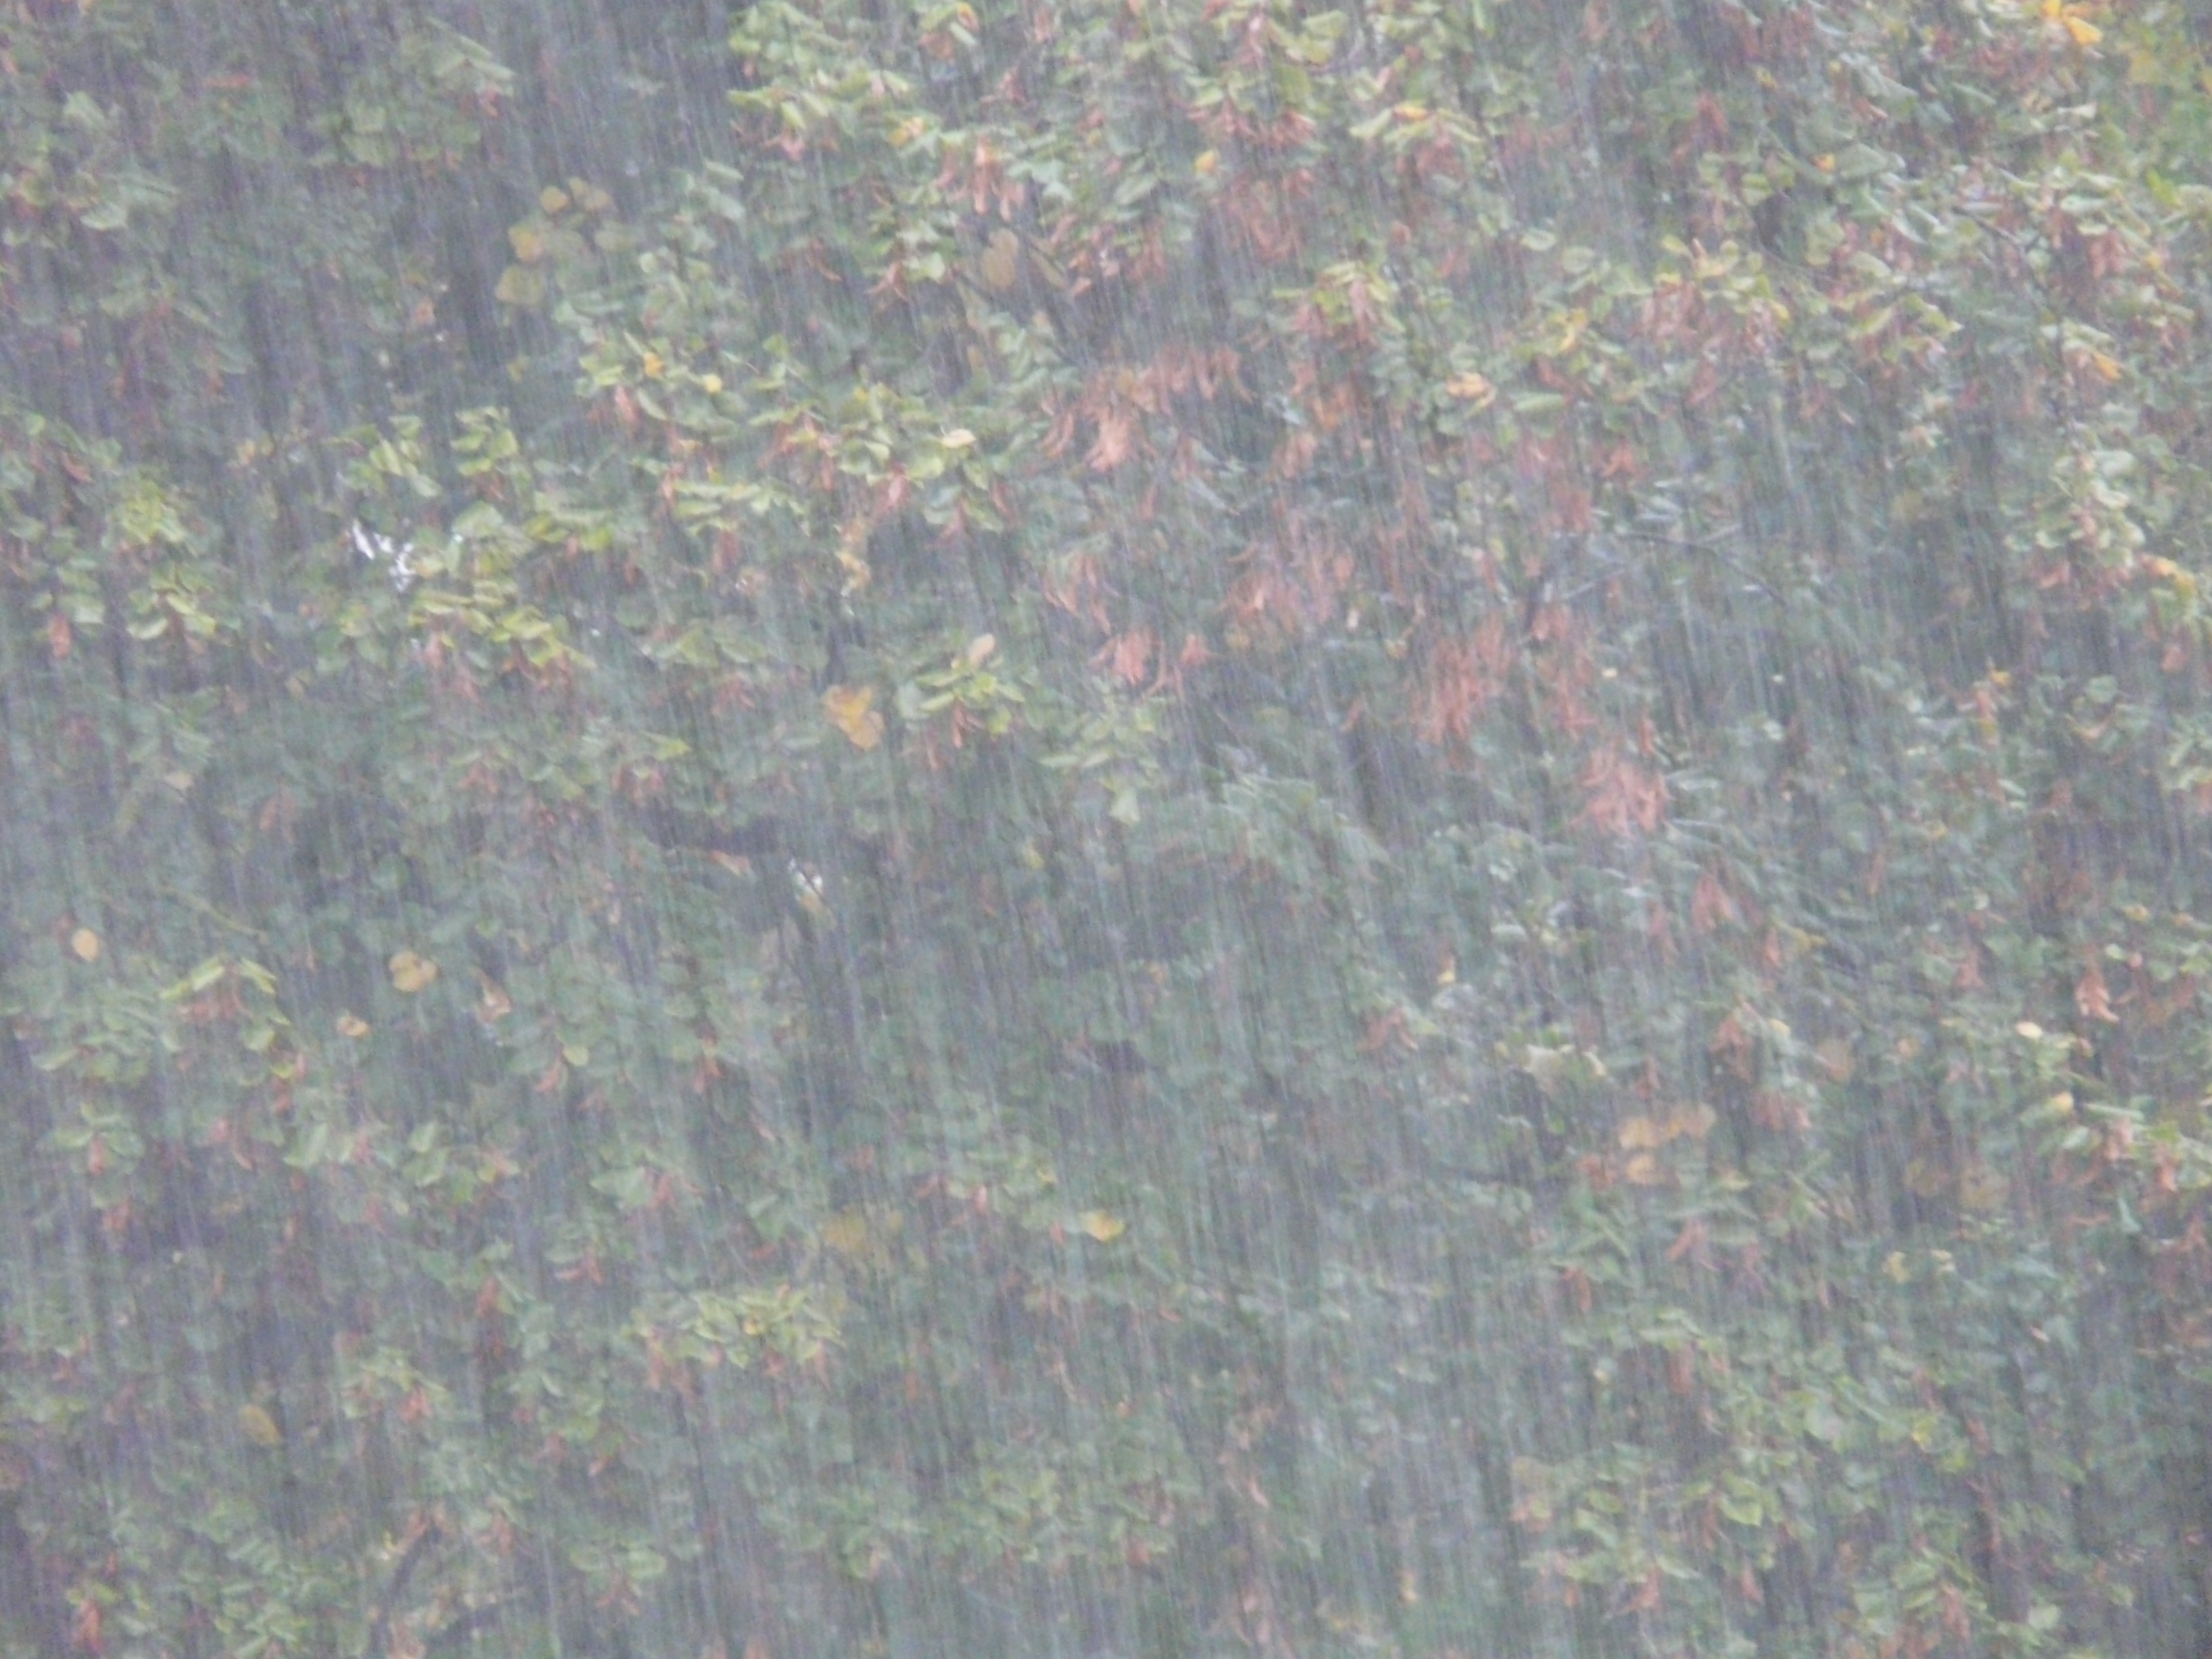
tree, water, grass, texture, rain, leaf, raindrop, wet, barren, green, soil, material, downpour, grey, shrub, granite, rainstorm, trist, flooring, shiver, bad water